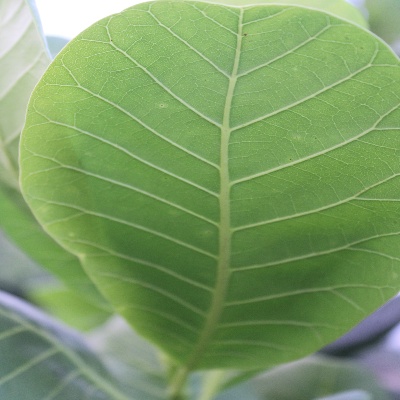
Crop: Cashew
Condition: healthy